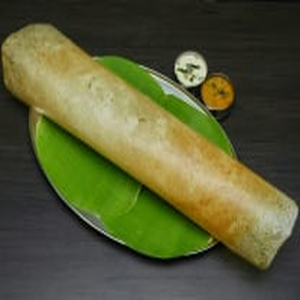
Dish: dosa